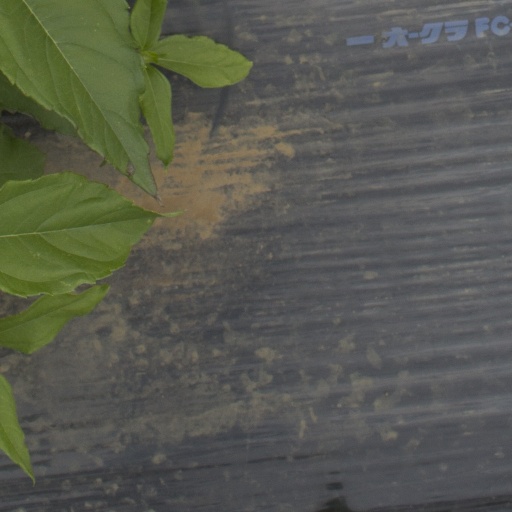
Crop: Jerusalem artichoke